Ocean pools in Australia

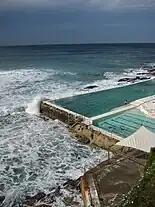

Several ocean pools were once reserved only for the use of men or only for use by women and children and Sydney's Coogee Bay still hosts an ocean pool reserved solely for the use of women and children. Coogee's McIver's Baths constructed in the 1860s seems to now be the only seawater pool in Australia still reserved solely for use by women and children. Fanny Durack and Mina Wylie, who won gold and silver medals in the Women's 100m Freestyle at the 1912 Stockholm Olympics trained at this pool. The Beverley Whitfield Pool in Shellharbour is named after another of Australia's Olympic swimmers.